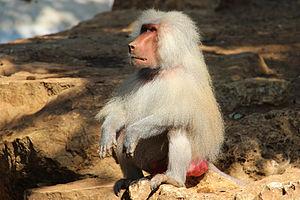
Le Babouin hamadryas ou Hamadryas est un babouin des régions arides qui se rencontre de part et d'autre de la mer Rouge et dans la corne de l'Afrique. Il a été probablement introduit dans la péninsule Arabique par les navigateurs yéménites.